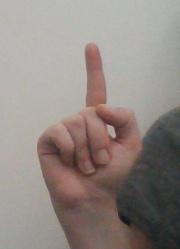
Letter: bb